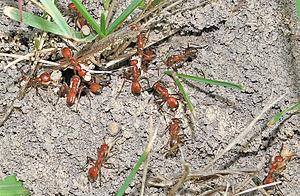
Polyergus lucidus est une espèce de fourmis esclavagistes ou dulotiques de la sous-famille des Formicinae. Elle est endémique dans l'est des États-Unis. C'est une espèce dulotique obligatoire, ses colonies étant incapables de se nourrir ni de prendre soin de leur couvain et comptant sur des fourmis du genre Formica pour remplir ces tâches.
Formica incerta est une espèce de fourmis trouvée dans l'est de l'Amérique du Nord. C'est l'espèce de Formica la plus courante dans de nombreuses régions. Elle creuse des fourmilières souterraines dont les entrées sont petites. Son régime se compose du nectar produit par des nectaires extra-floraux et du miellat qu'elle obtient d'Aphidoidea et de Membracidae. Elle est la principale cible de la fourmi esclavagiste Polyergus lucidus. F. incerta a été décrite pour la première fois par l'entomologiste italien Carlo Emery en 1893. L'épithète spécifique provient du latin incertus, qui signifie « incertain », et semble particulièrement bien choisi, étant donné l'incertitude postérieure de la validité de l'espèce et la difficulté de distinguer cette fourmi des autres espèces vivant dans le même secteur.